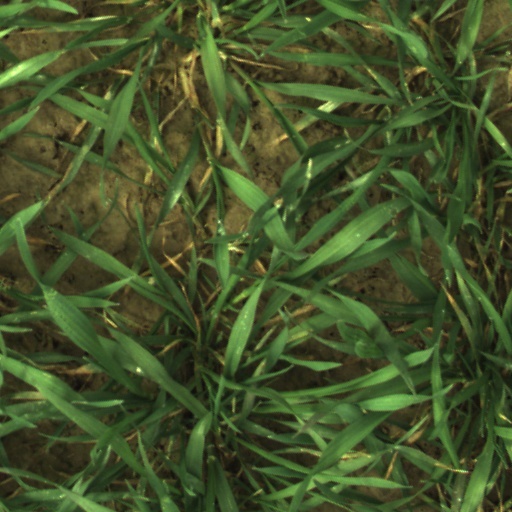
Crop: wheat